Bolivia at the 2008 Summer Olympics

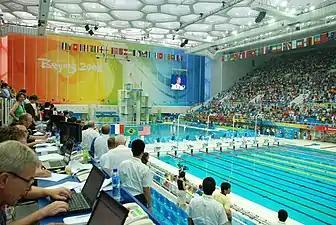
The Beijing National Aquatics Center, where Moreno and Navarro competed in their events

Katerine Moreno de Quintanilla competed on Bolivia's behalf in the women's 50 meters freestyle. Born in the metropolis of Santa Cruz de la Sierra in the central-southern region of the country, Moreno first competed at the Olympics at age 14 in the 1988 Summer Olympics in Seoul, South Korea, where she competed in the women's 50 meters freestyle, 100 meters freestyle, 100 meters backstroke and 100 meters breaststroke. She later qualified for the 2000 Summer Olympics in Sydney, Australia, in the women's 100 meters breaststroke. Moreno returned in the 2004 Summer Olympics in Athens, Greece in the same event. The Bolivian swimmer was 34 when she raced in Beijing, marking her fourth Olympic appearance and seventh Olympic competition. During the preliminary round, Moreno competed in heat four against seven other athletes. She finished fourth with a time of 29.05 seconds, placing ahead of Mongolia's Dashtserengiin Saintsetseg (29.63 seconds) and behind American Samoa's Virginia Farmer (28.82 seconds), in a heat led by Mozambique's Ximene Gomes (28.15 seconds) and Swaziland's Senele Dlamini (28.70 seconds). Of the 90 finishing athletes, Moreno placed 64th. She did not advance to later rounds.